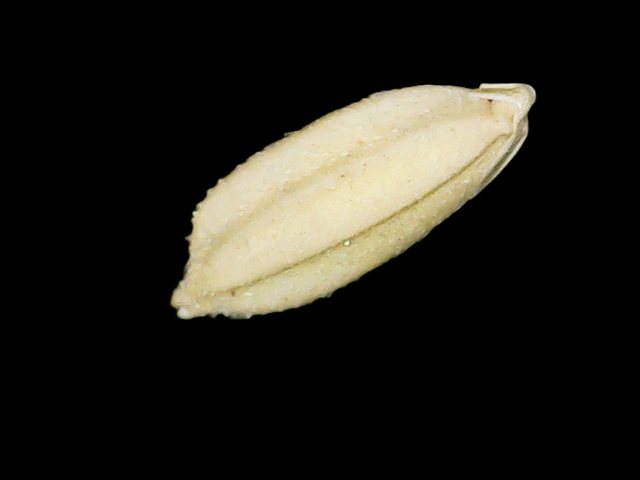
Rice variety: Bd33